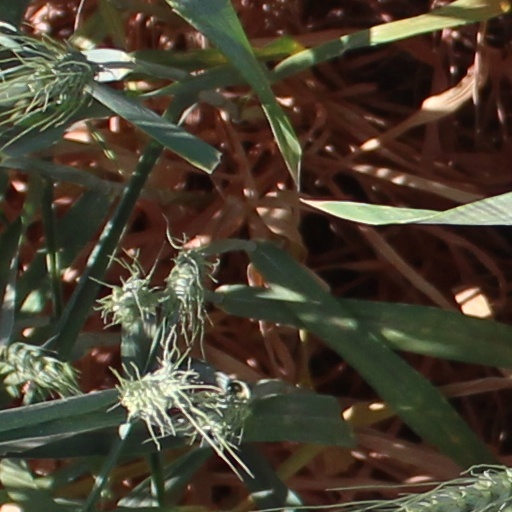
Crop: wheat